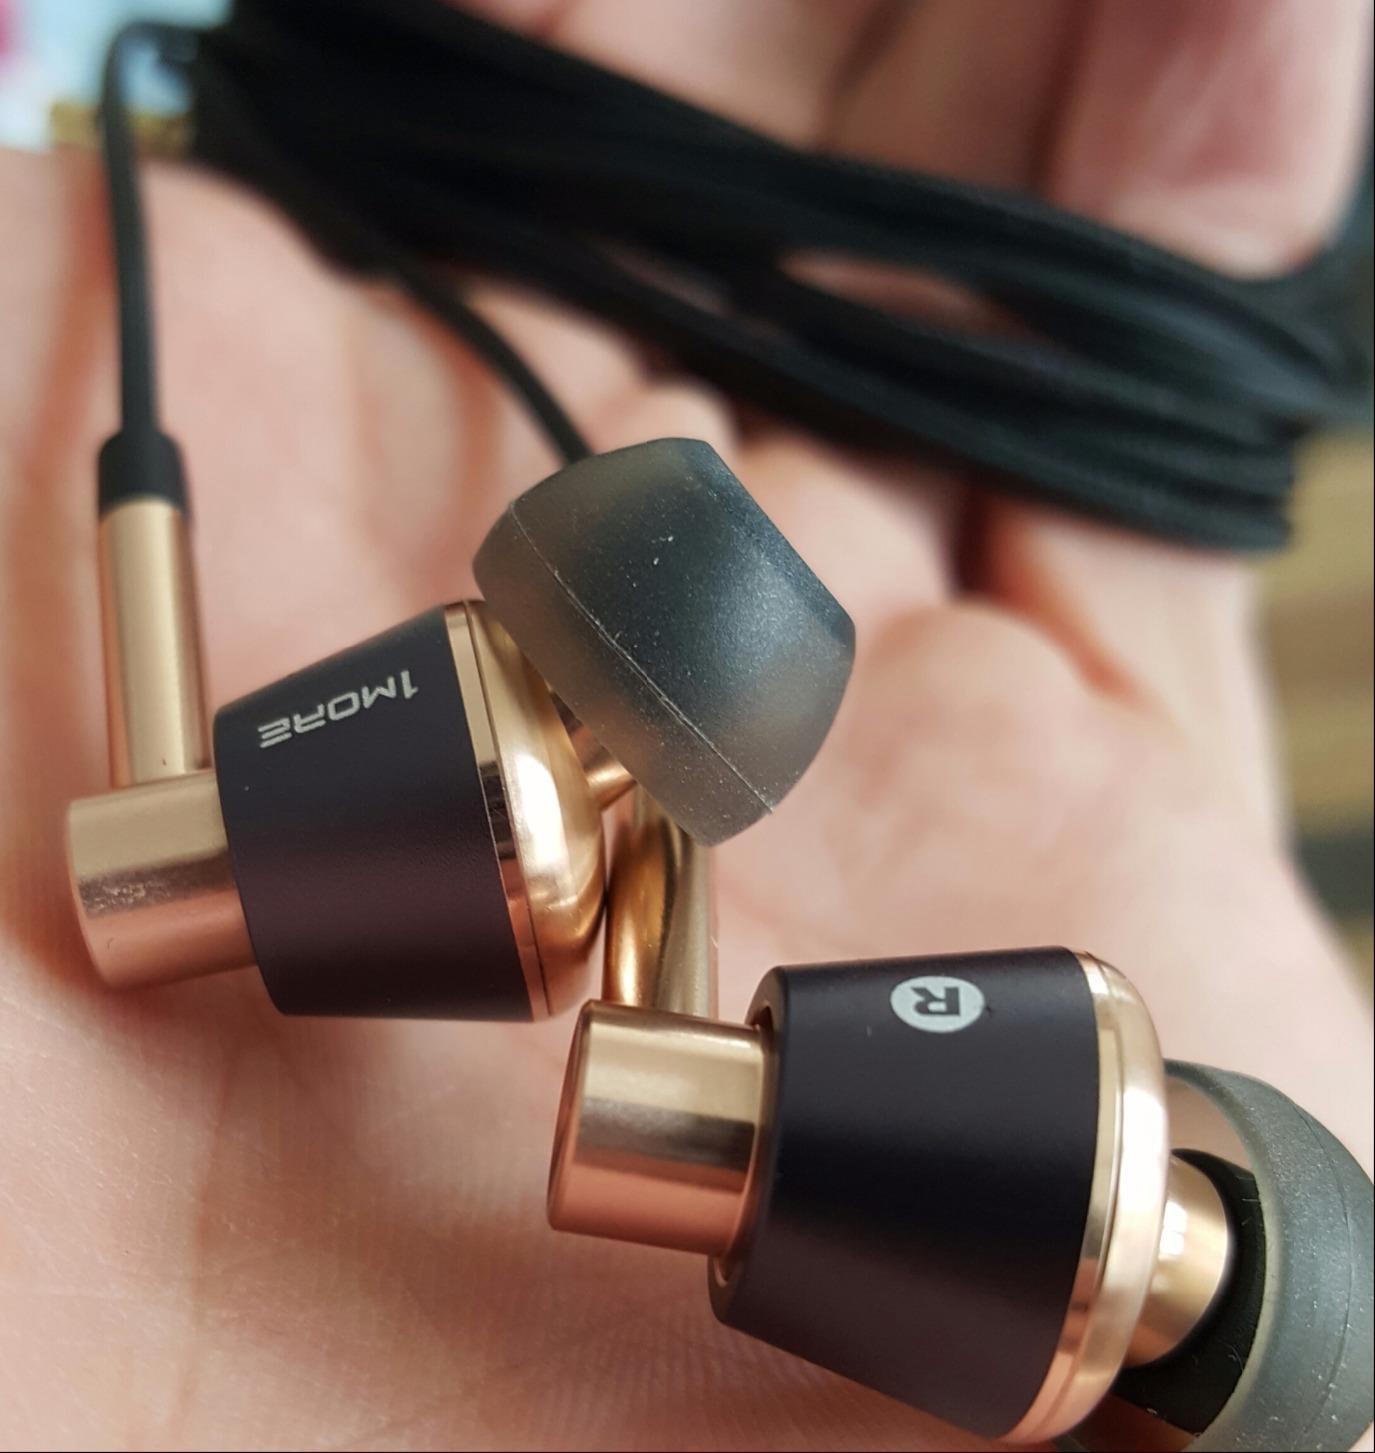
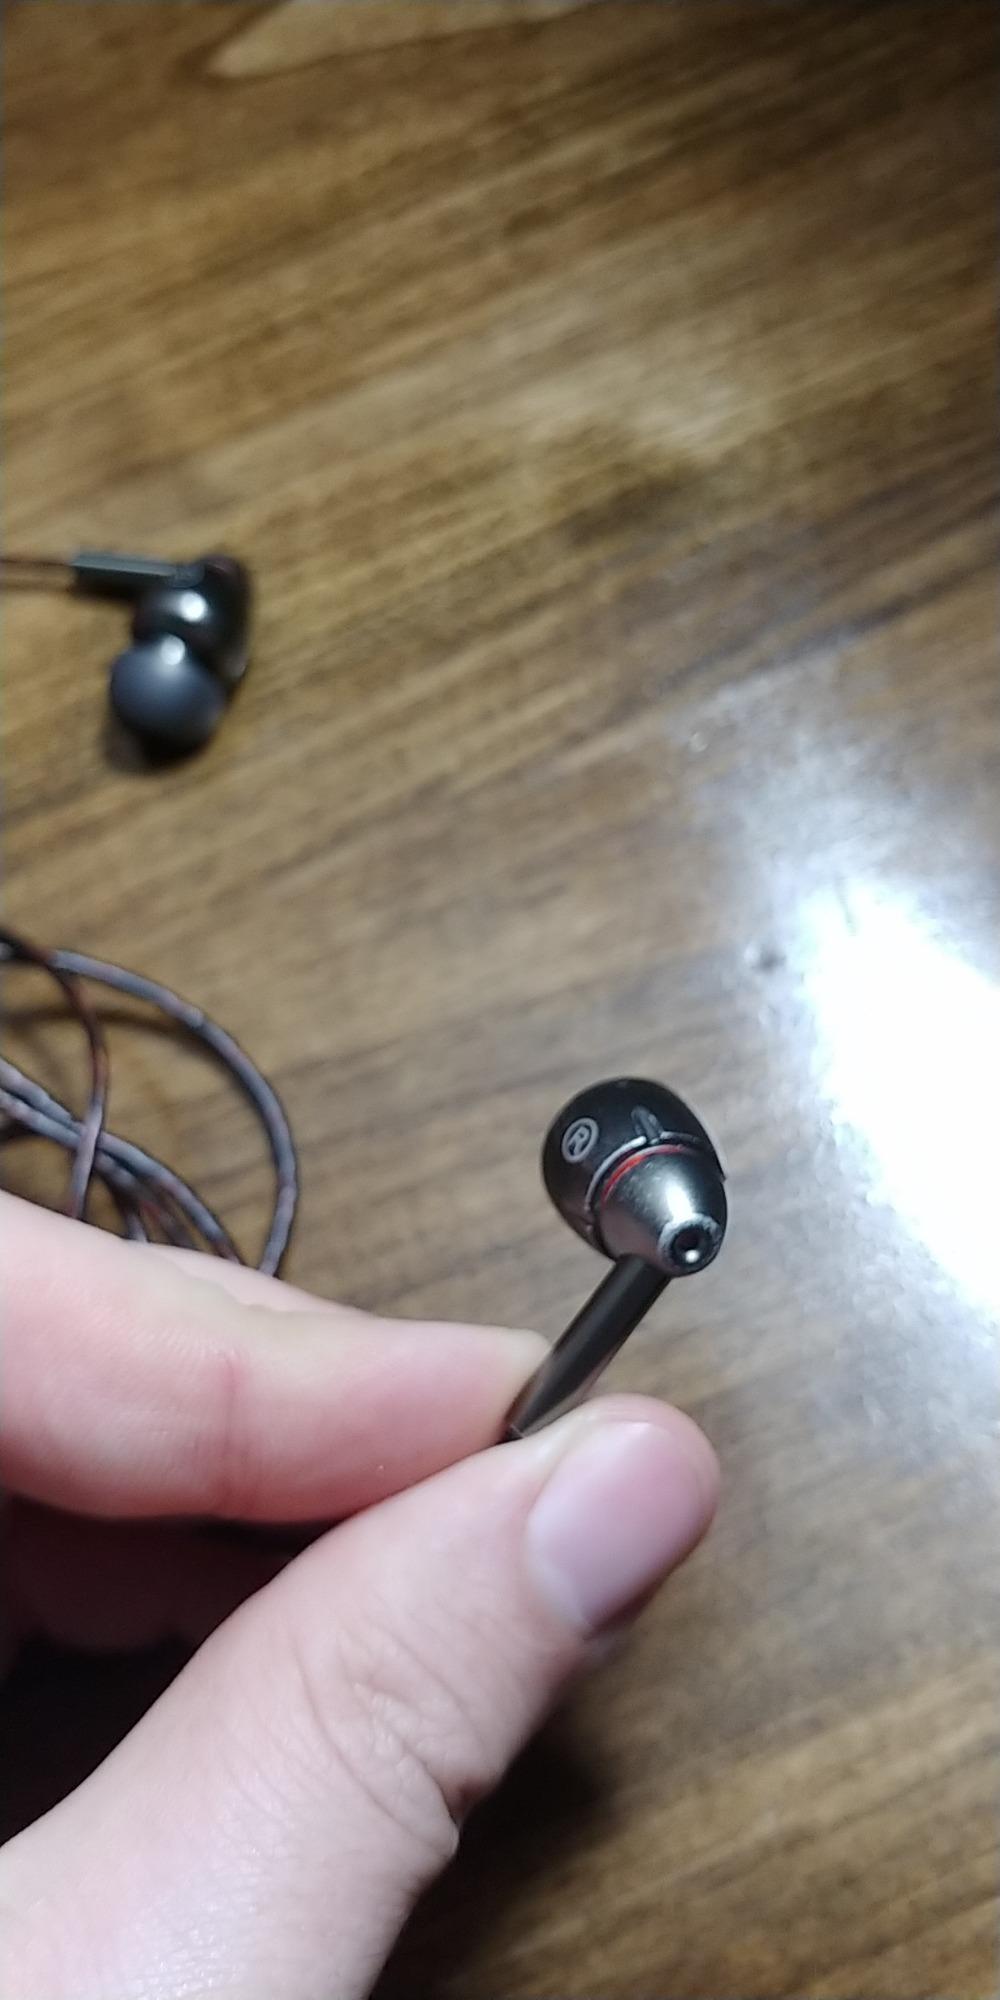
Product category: headphones
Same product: no